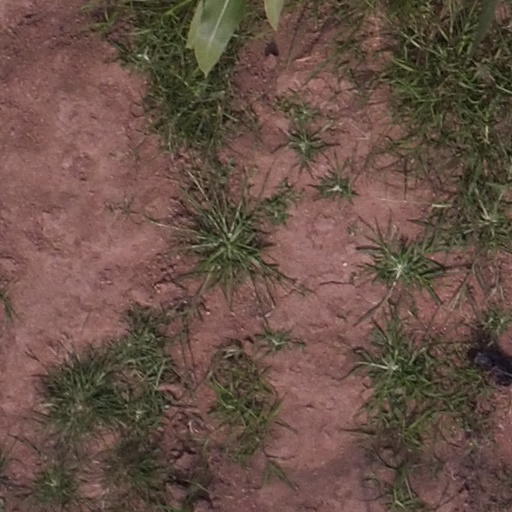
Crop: maize; corn